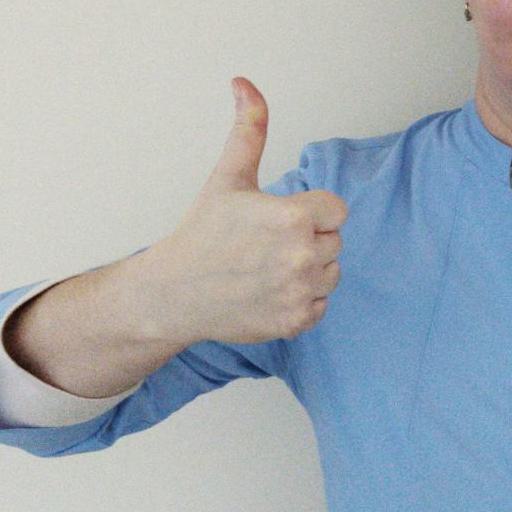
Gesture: like